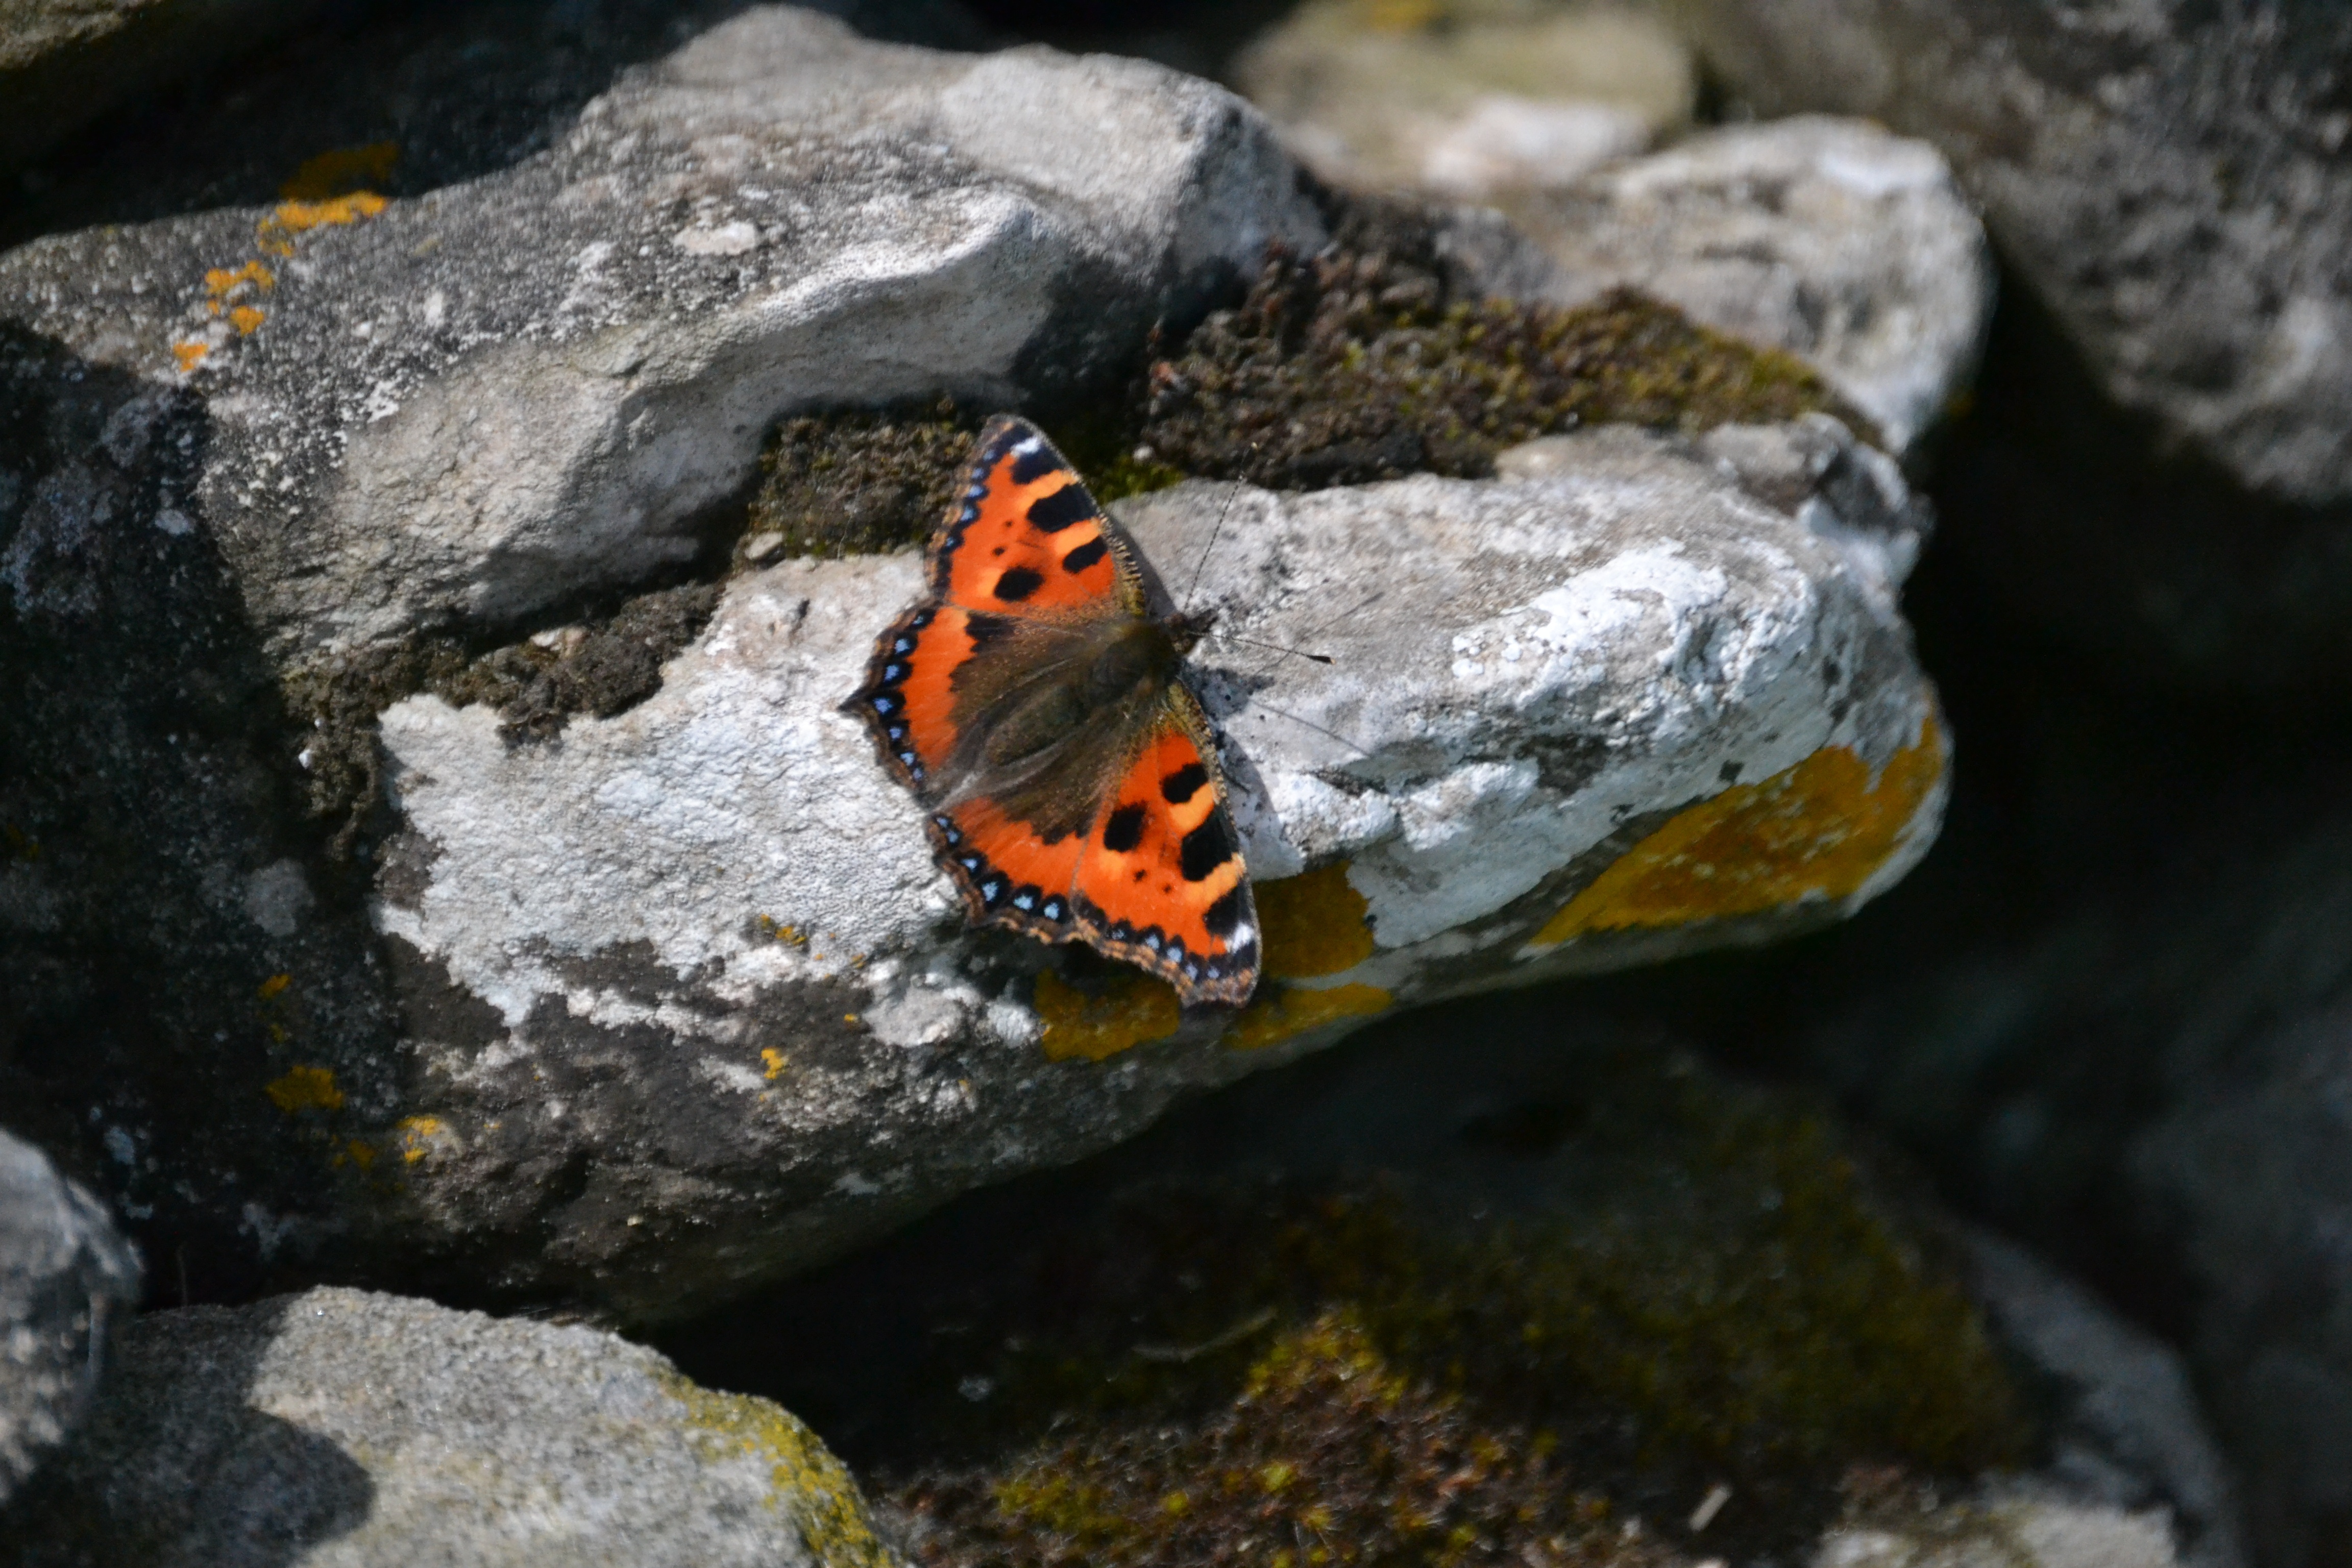
nature, rock, stone, summer, wildlife, color, insect, natural, butterfly, colorful, fauna, invertebrate, wings, moths and butterflies